University of Health Sciences (Cambodia)

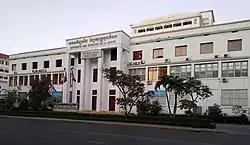
University of Health Sciences

The University of Health Sciences was first established in June 1946 as the Royal School for Medical Officers, following which it became the Cambodian Royal School for Medicine in 1953, and the Faculty of Medicine and Pharmacy in 1962. In 1967, the Faculty of Pharmacy was moved to Phnom Penh University.